Albert Richter

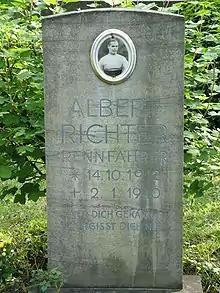
Albert Richter's tomb

On 31 December 1939, he boarded the train to Switzerland. It crossed into Switzerland at Weil am Rhein. The station straddled the border and it was there that the German steam engine would be replaced by a Swiss electric locomotive. German exit controls and Swiss entry controls could be carried out at the same place. To catch smugglers on the border meant their guilt was clear.